Walter Marsh House

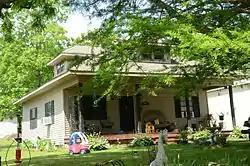

The Walter Marsh House is a historic house at Maple and Torrence Streets in Pangburn, Arkansas. It is a -story wood-frame structure, with a hip roof, novelty siding, and a stone foundation. The roof extends over a front porch, which is supported by simple box columns on piers. A two-window hip-roof dormer projects above the porch. Built about 1920, it is a well-preserved vernacular double-pile residence of the period.